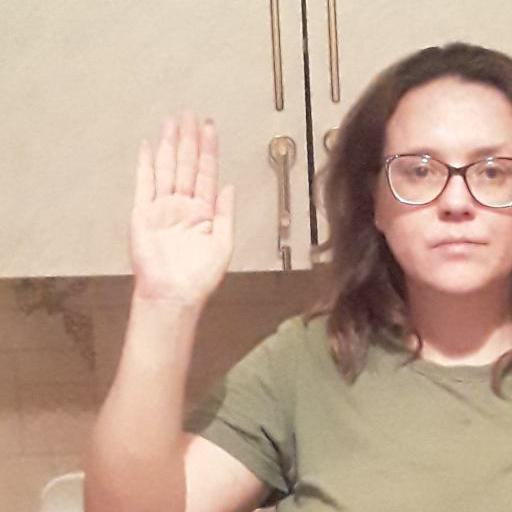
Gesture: stop